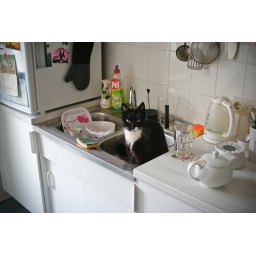
there's a cat in my sink